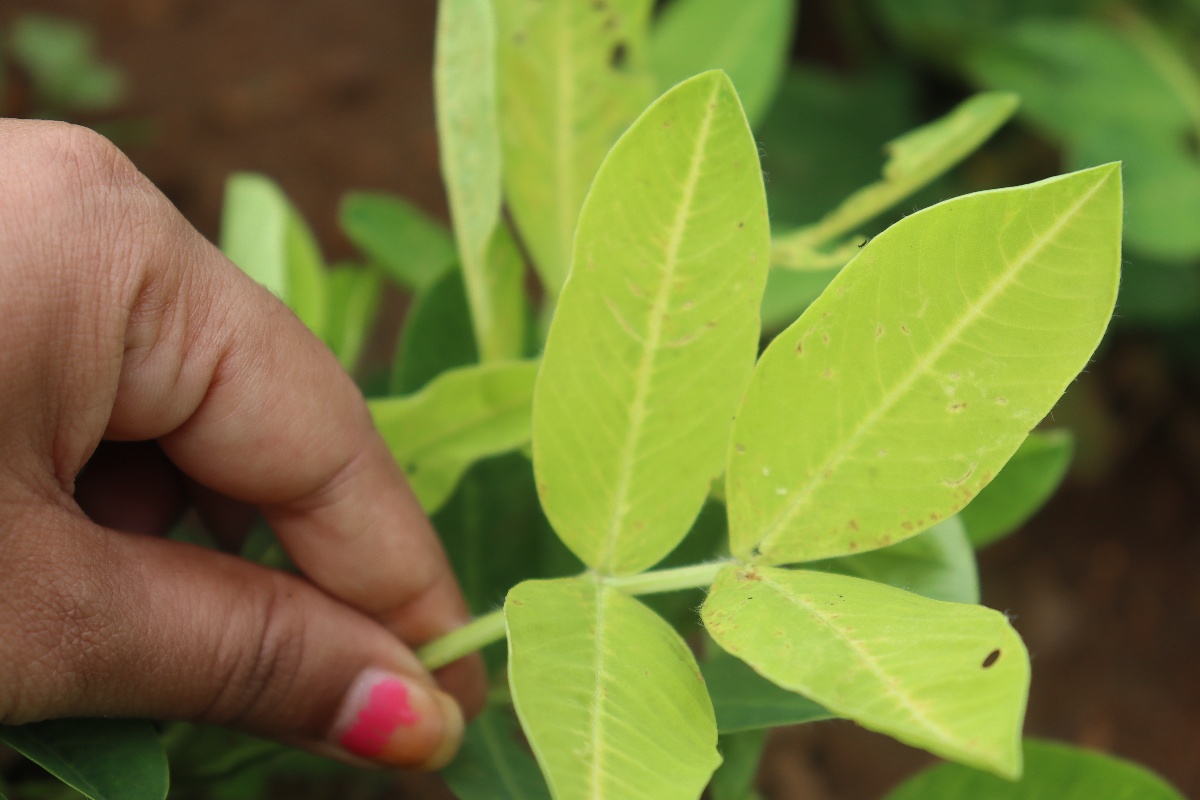
Label: nutrition deficiency